Maroilles cheese

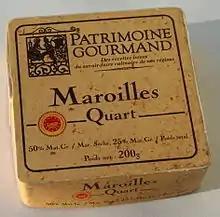
Maroilles cheese from France

The curd is shaped and salted before being removed from its mould and placed in a ventilated drying area for around ten days during which time a gentle light coating of bacteria develops. The cheese is then brushed and washed and cellared for at least five weeks, though periods of up to four months are not uncommon. During this time, it is turned and brushed at regular intervals to remove the natural white mould to allow its red bacteria to change the rind from yellow to red.